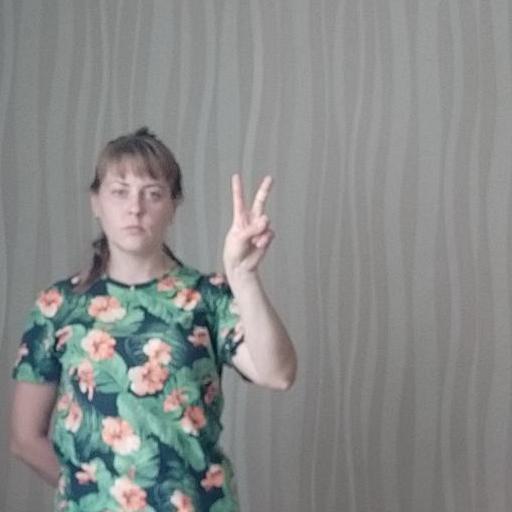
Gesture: peace